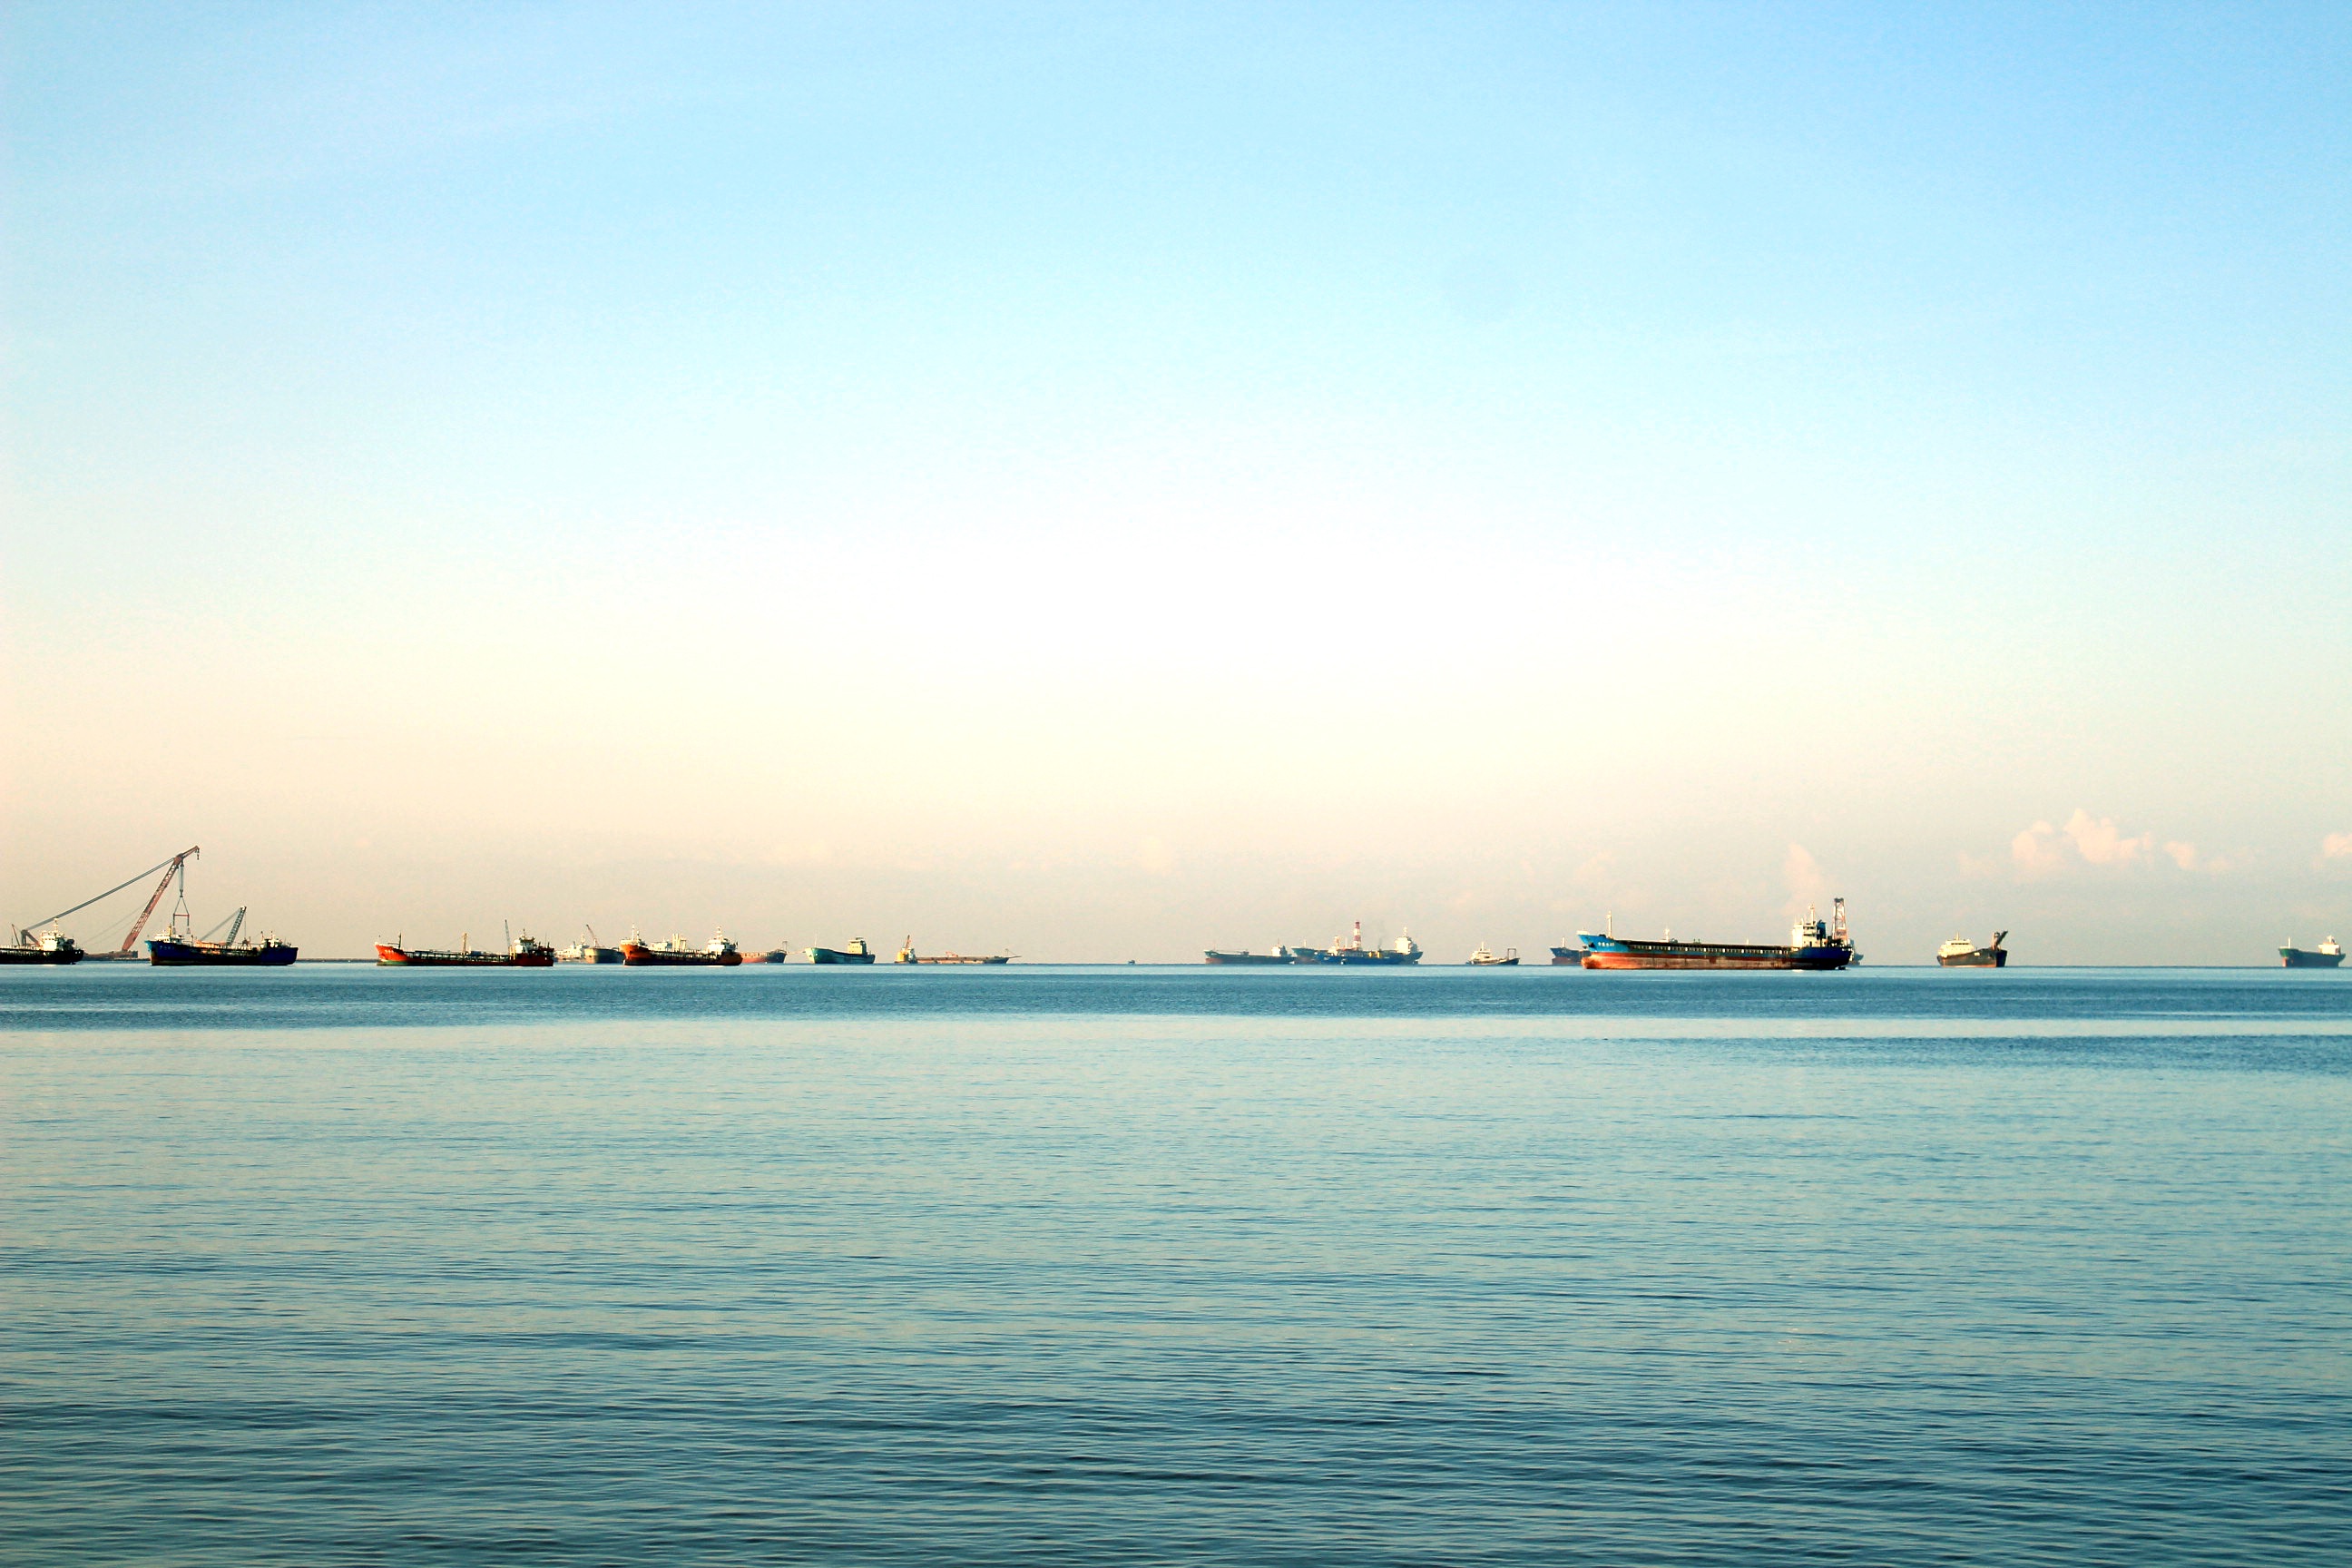
beach, sea, coast, ocean, horizon, sunrise, sunset, boat, shore, dawn, vacation, dusk, vehicle, bay, body of water, watercraft, cape